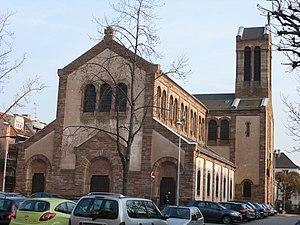
église Saint Aloyse (Saint Louis de Gonzague) à Strasbourg Neudorf
Cet article présente la liste des édifices religieux situés sur le territoire de la ville de Strasbourg.
L’église Saint-Aloïse est située sur la place du même nom dans le quartier de Neudorf à Strasbourg.
Neudorf est un ancien faubourg de Strasbourg devenu quartier dense et central. À l’origine en dehors de la ville, le quartier est désormais intégré au cœur de l’agglomération. Principalement résidentiel, il est le quartier le plus peuplé de Strasbourg. Ses habitants sont appelés les Neudorfois et les Neudorfoises.